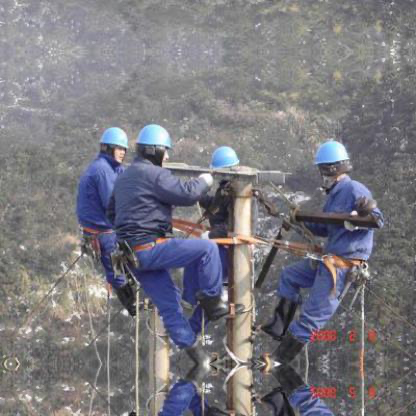
Objects in the image:
label: helmet
label: helmet
label: helmet
label: helmet